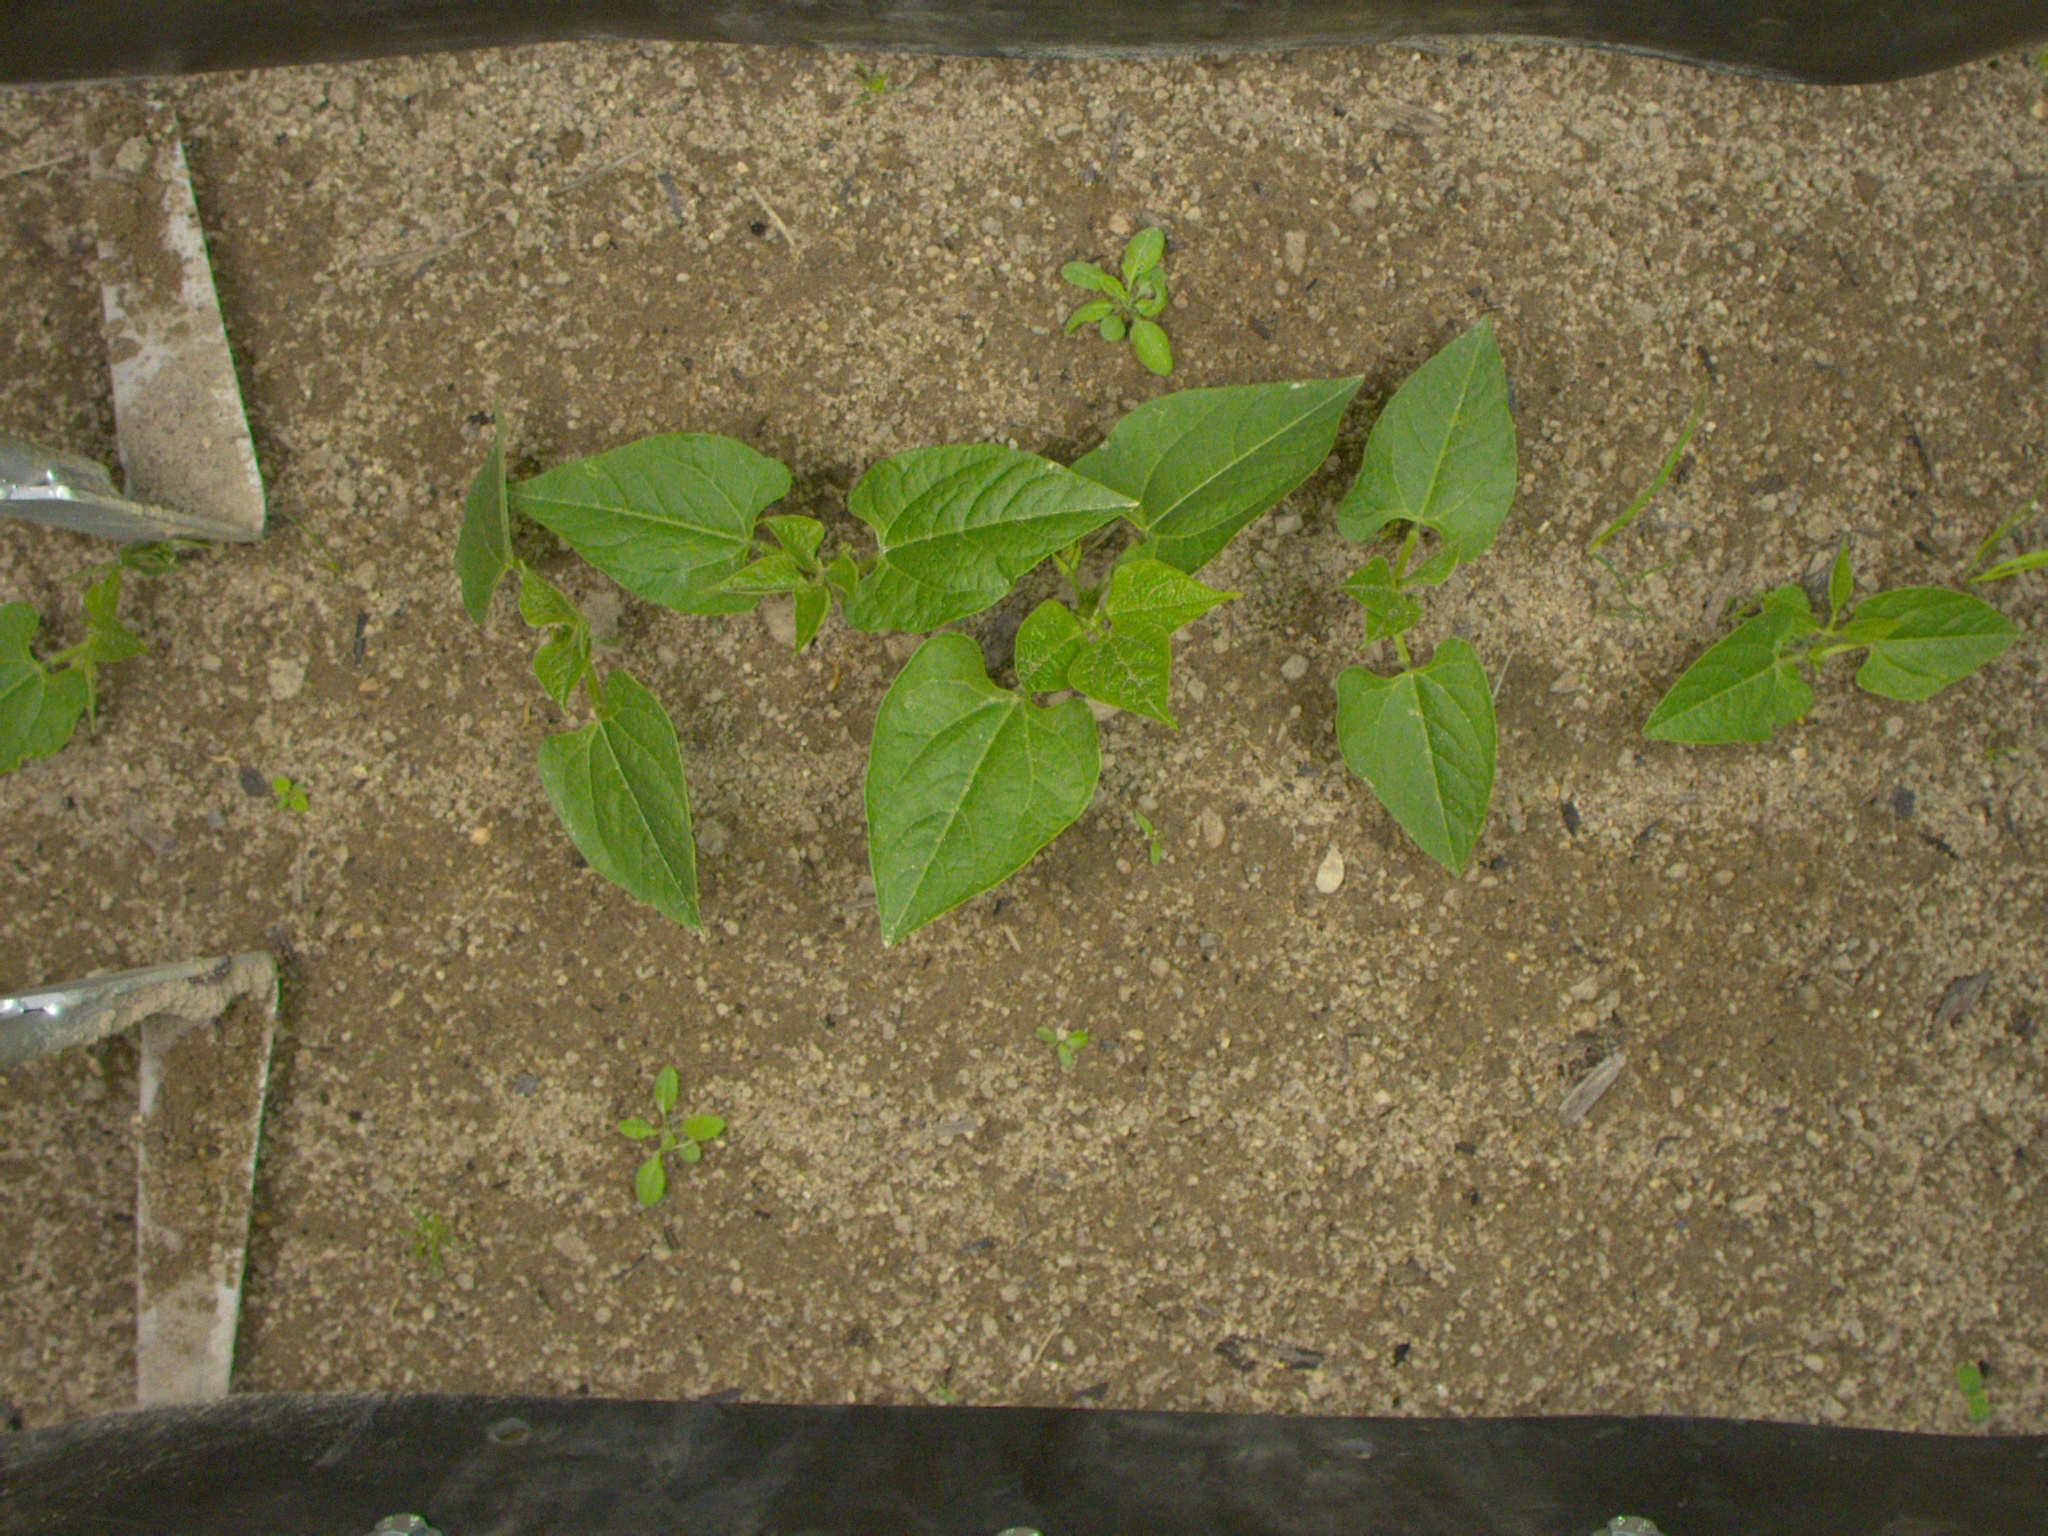
Crop: bean
Objects: bean, bean, bean, bean, bean, stem_bean, stem_bean, stem_bean, stem_bean, stem_bean, bean, stem_bean